Revalenta arabica

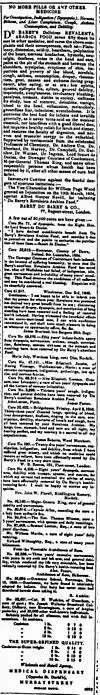
Classified ad for "Revalenta arabica" from "The Courier" (Hobart, Tasmania) November 1, 1856, p. 4.

Revalenta Arabica, or Ervalenta, was a preparation sold in the 18th century as an empirical diet for patients, extraordinary restorative virtues being attributed to it.